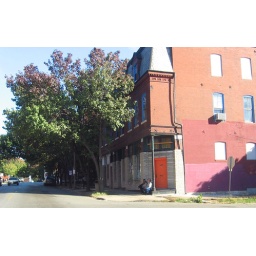
sit by the red door